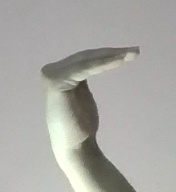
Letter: haa